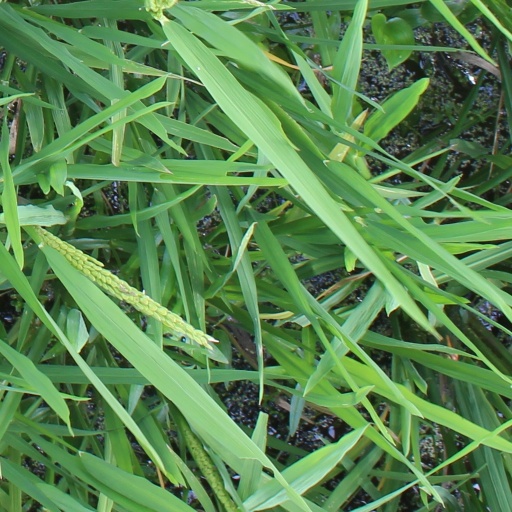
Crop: rice